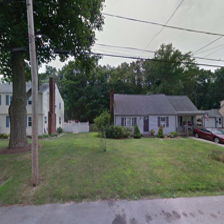
Label: streetView